Elder House of Welf

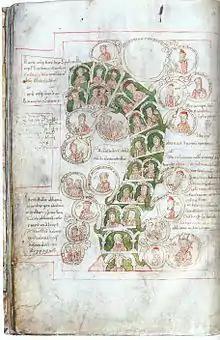
Family tree of the Welfs from the "Historia Welforum."

According to a family tradition, the ancestry of the Welfs can be traced back to the Skirian prince Edeko (d. 469), a confidant of King Attila the Hun, and to his son Odoacer, King of Italy from 476. Nevertheless, an early ancestor may have been the Frankish nobleman Ruthard (d. before 790), a count in the Argengau and administrator of the Carolingian king Pepin the Younger in Alamannia.